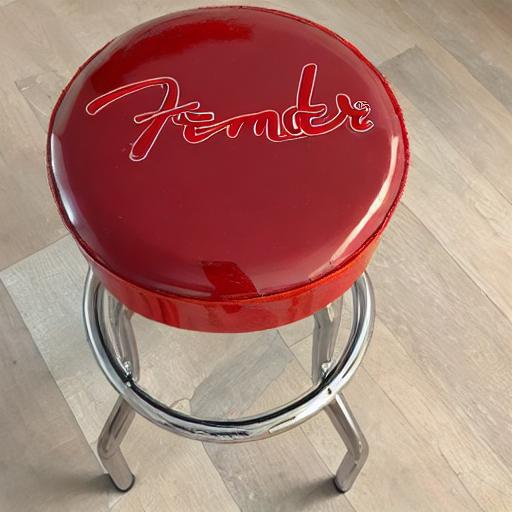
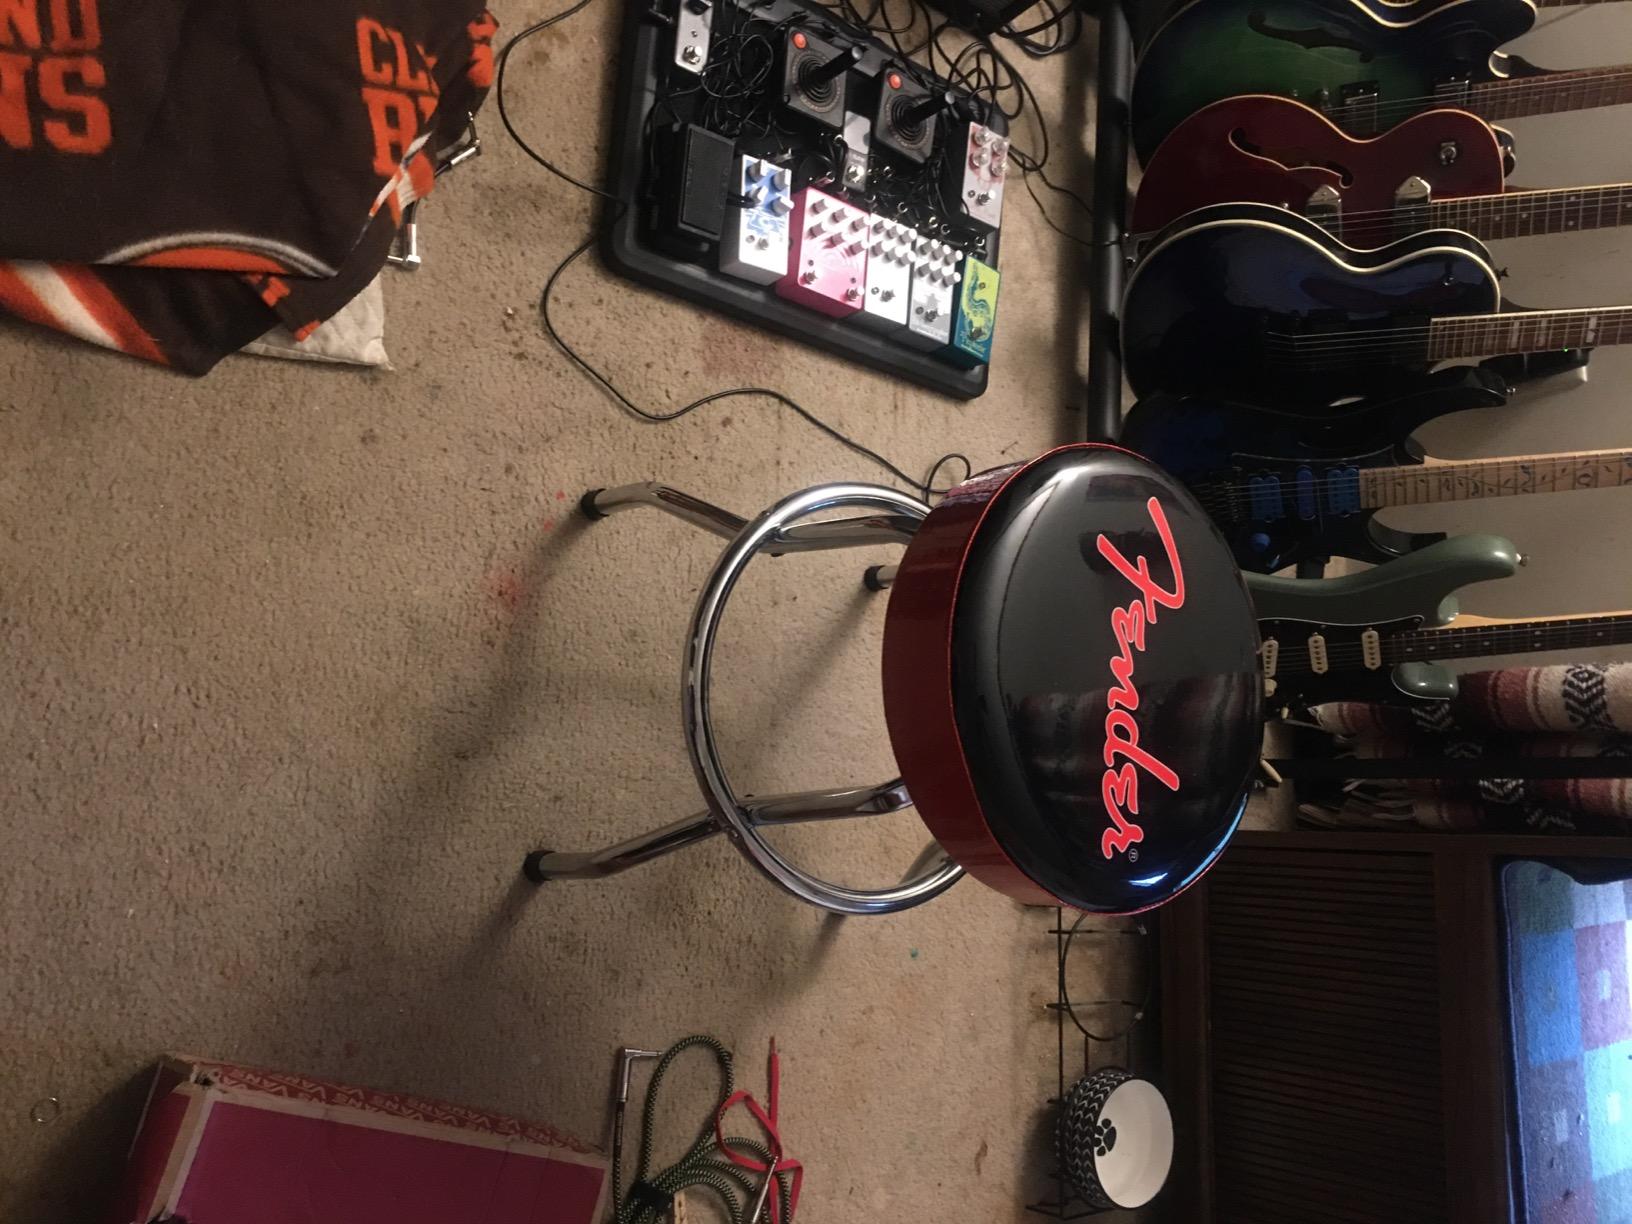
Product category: stool
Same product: no